Thomson Airways Flight 1526

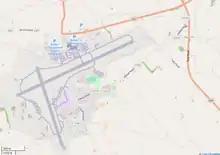
Map of Belfast International Airport

The outside air temperature was , but the operating crew entered incorrect figures (variously and ) for the airport outside air temperature, into the flight management computer, resulting in miscalculation of the required N, the engine fan speed (low-pressure compressor speed) required on the take-off run. (Both incorrect figures appeared as OATs on the flight plan: -47 °C at the first waypoint after top-of-climb, -52 °C at top-of-climb. Delays around reporting the incident meant that the Cockpit Voice Recorder information was not available for the investigation.)